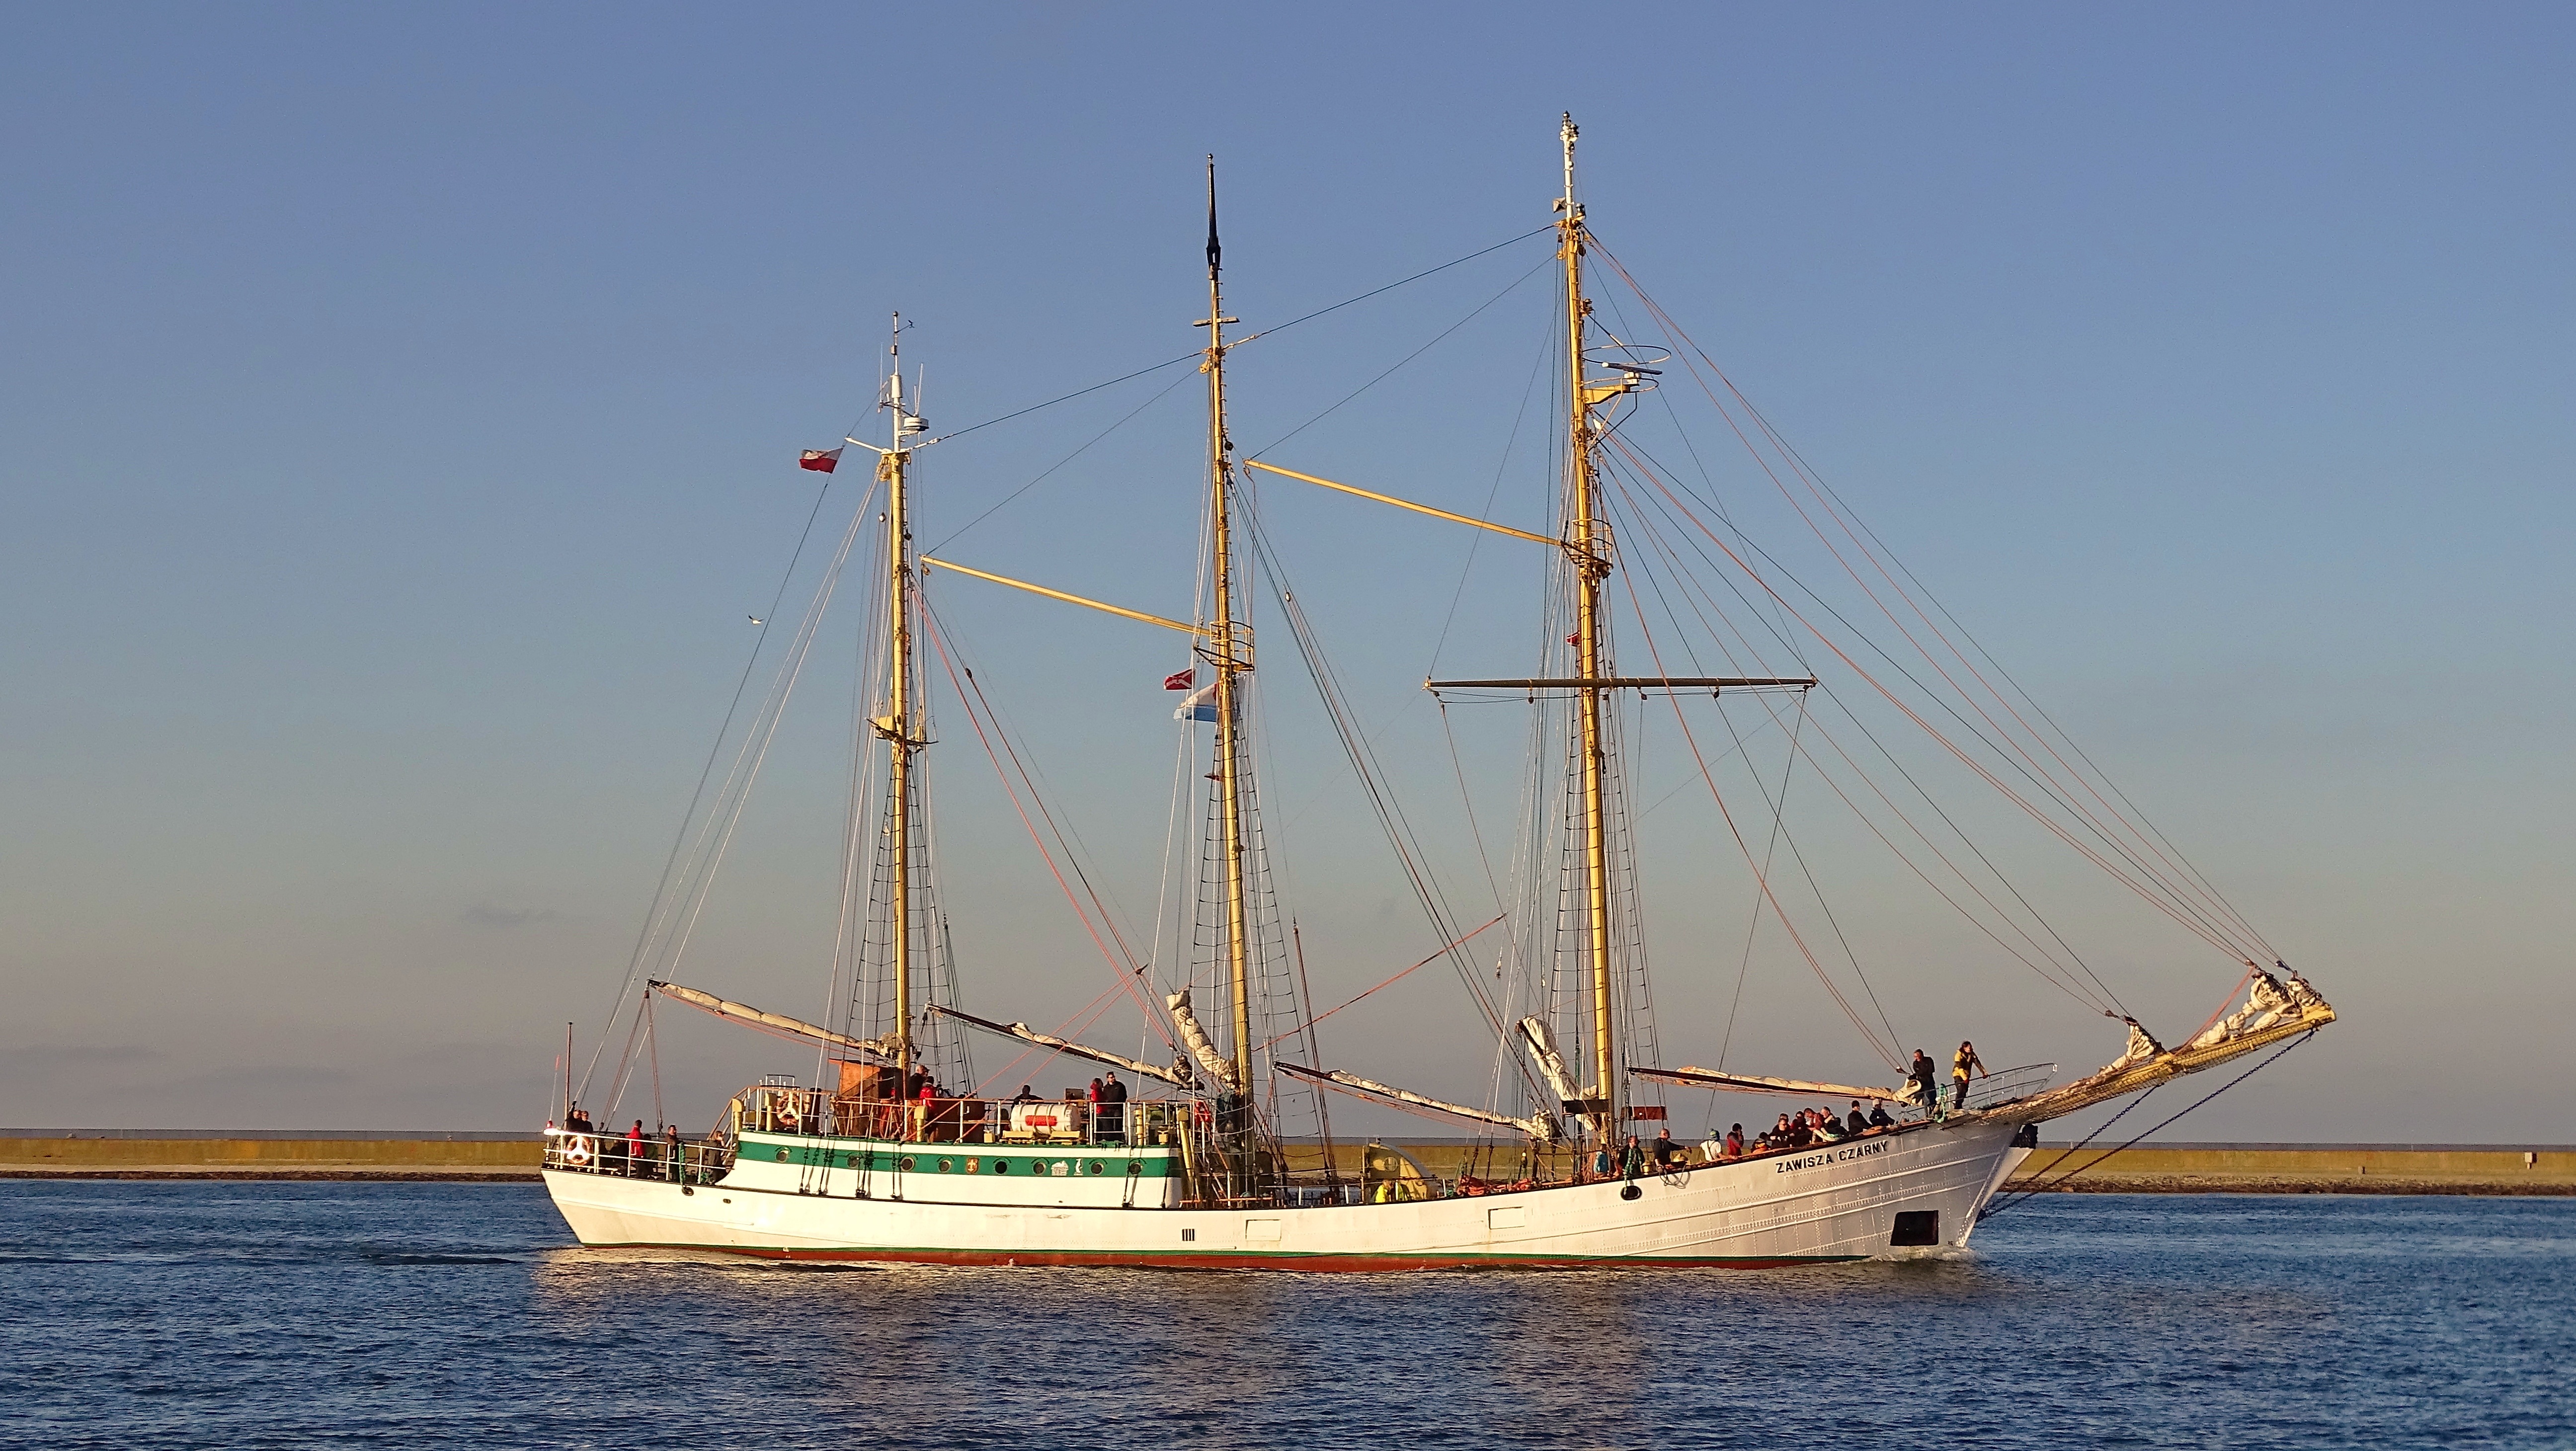
sea, boat, wave, ship, vehicle, mast, sailing, blue, sailboat, sail, poland, sailing vessel, watercraft, schooner, windjammer, evening sun, barque, brig, sailing ship, fishing vessel, training ship, tall ship, galleon, swinoujscie, mill bake, caravel, brigantine, lugger, barquentine, carrack, sloop of war